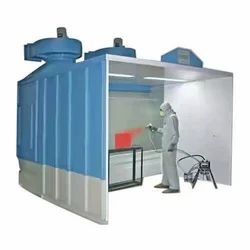
Label: Liquid_Paint_Booth